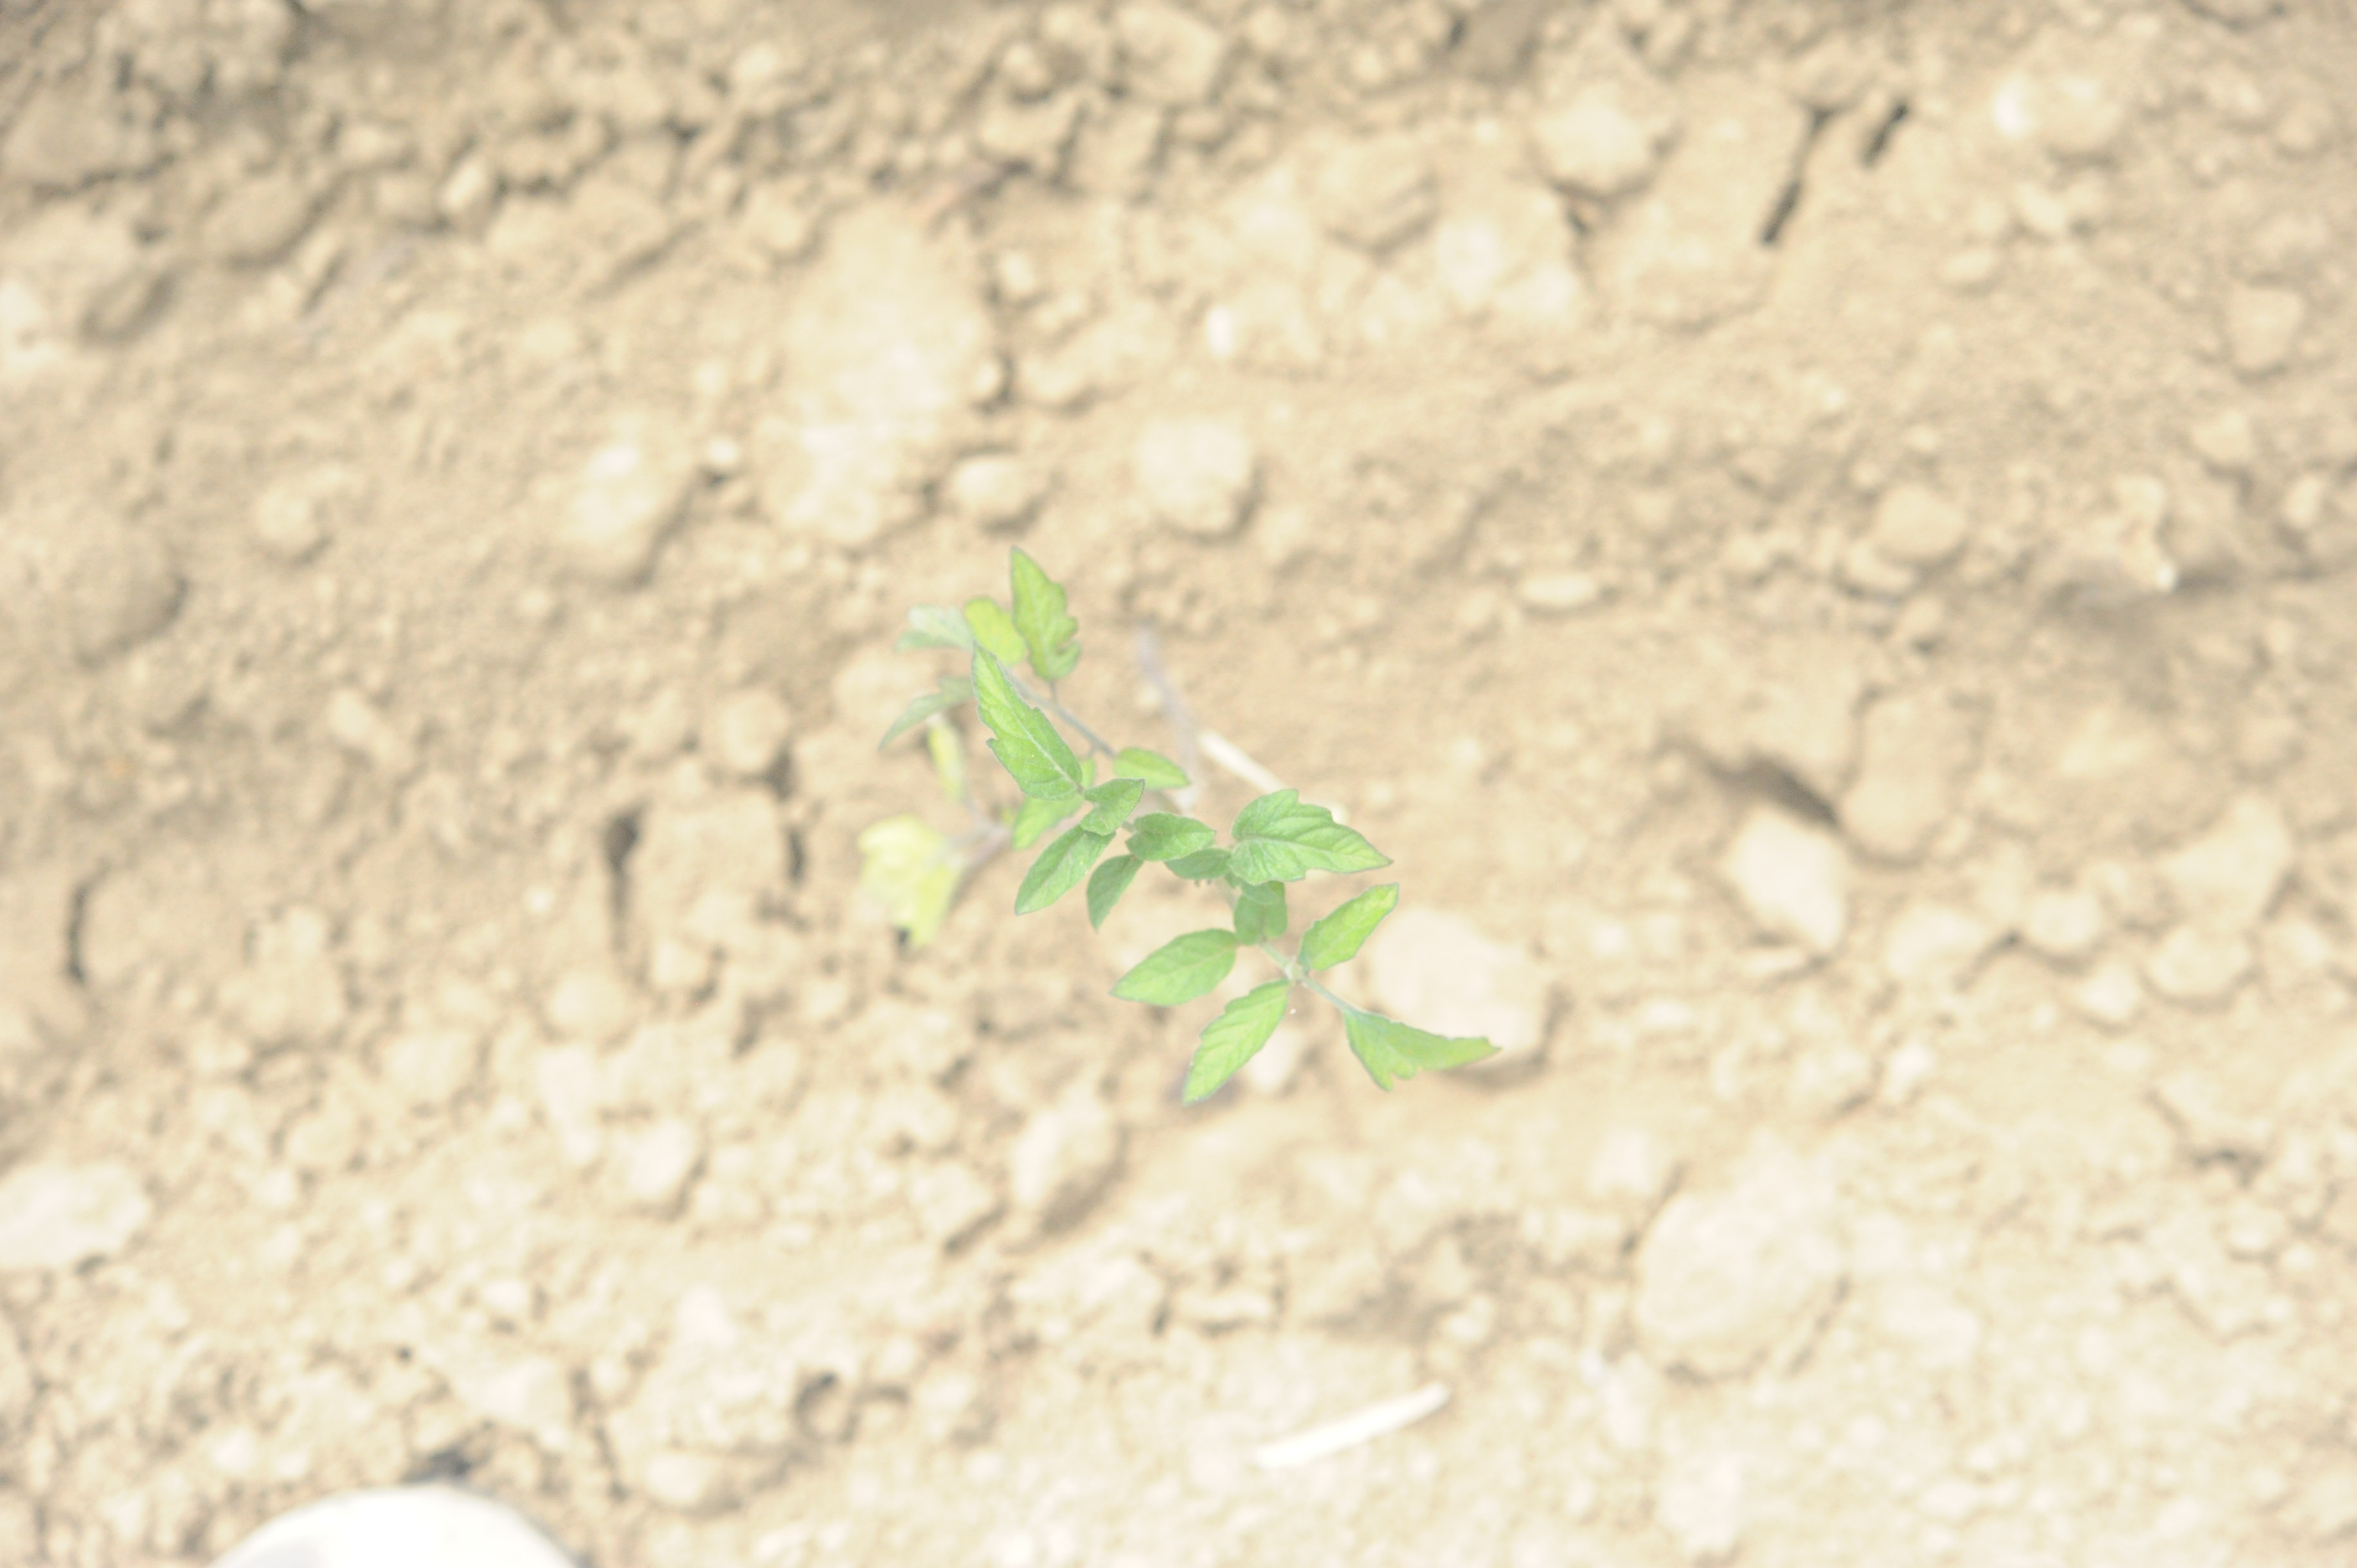
Label: tomato